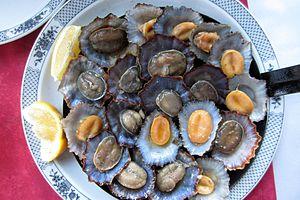
Les fruits de mer sont un nom donné aux animaux invertébrés marins comestibles. Dans l'acception la plus usuelle, il s'agit d'une grande variété d'organismes marins, à l'exception des poissons et des mammifères.
Tazones est une des 41 paroisses civiles ainsi qu'un village de la commune de Villaviciosa, dans les Asturies. La paroisse a une superficie de 3,51 km² et compte 300 habitants en 2006.